South African Arms Deal

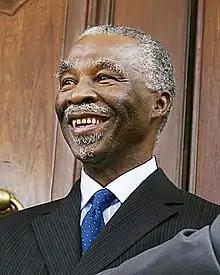
Thabo Mbeki was Deputy President and then President during the Arms Deal negotiations.

Thabo Mbeki, who was president from June 1999 and Deputy President before then, was "alleged to have helped 'turn' the tender in ThyssenKrupp's favour." This allegation originated from the De Lille dossier, which claimed that Thyssen had not originally been shortlisted as a supplier in 1995, but had been added to the list after Mbeki, while Deputy President, visited Germany. De Lille found this timing "suspicious" and meritorious of further investigation.